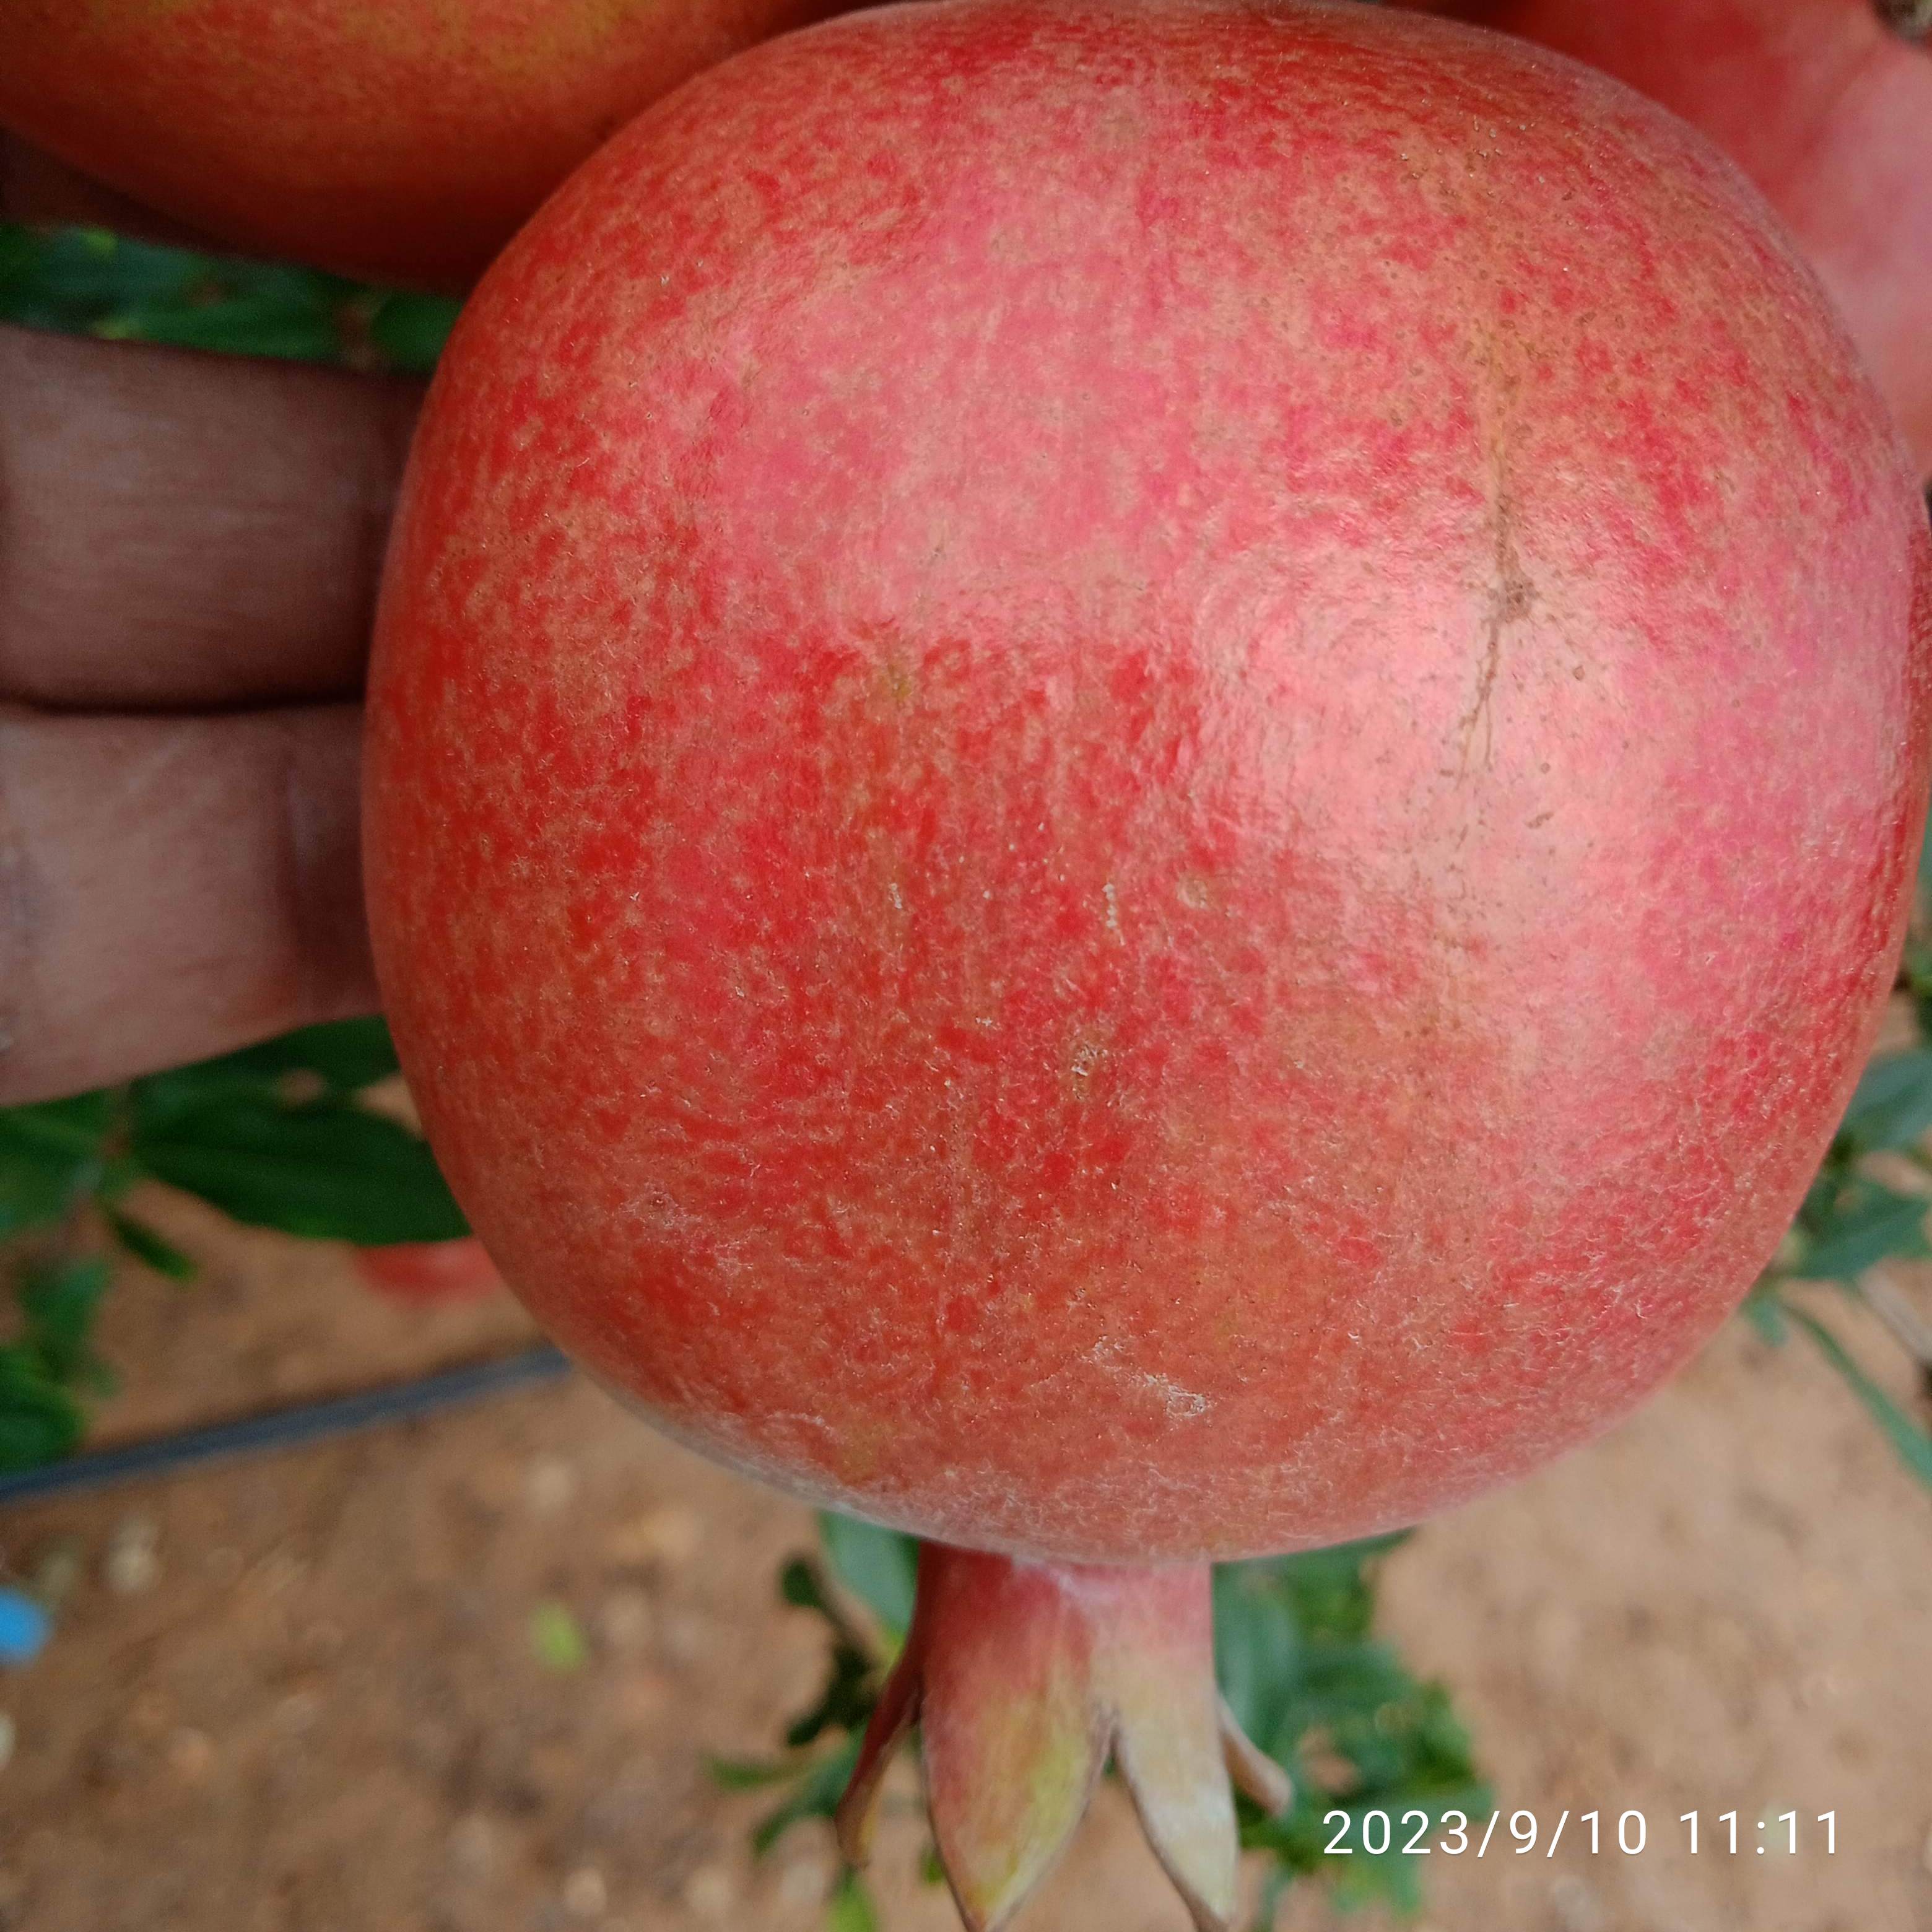
Label: Healthy